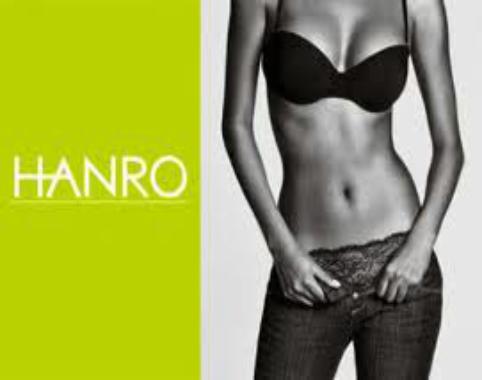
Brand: Hanro
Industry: Clothes